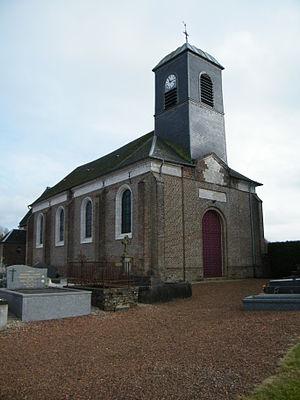
Domvast, Somme, église (2)